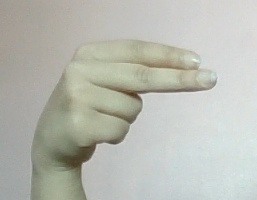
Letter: ain